Rubigen

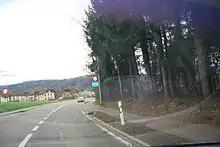
A sign at the entrance to the municipality

Rubigen has an area of . As of 2012, a total of or 54.0% is used for agricultural purposes, while or 19.9% is forested. Of the rest of the land, or 21.1% is settled (buildings or roads), or 3.0% is either rivers or lakes and or 2.9% is unproductive land.